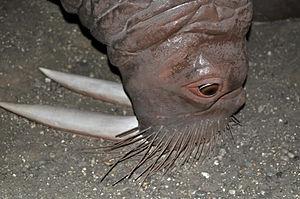
Le morse est une espèce de grands mammifères marins, unique représentant actuel de son genre, Odobenus, ainsi que de sa famille, celle des Odobenidae. Il possède une répartition discontinue circumpolaire dans l'océan Arctique et sa périphérie, comme le nord de l'Atlantique ou encore la mer de Béring, au nord du Pacifique. Deux à trois sous-espèces sont distinguées par leur taille et l'aspect de leurs défenses : O. r. rosmarus trouvée dans l'Atlantique, O. r. divergens, occupant le Pacifique et O. r. laptevi, au statut discuté, vivant en mer de Laptev.